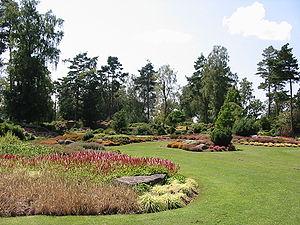
Les Jardins de Callunes sont un parc paysager et botanique implanté à Ban-de-Sapt dans les Hautes-Vosges, à 550 mètres d'altitude. Les plantes ornementales rustiques y sont les plus nombreuses, callunes et autres bruyères en tête.
Le tourisme dans les Vosges a, depuis le XIXᵉ siècle, ses lettres de noblesse de « tourisme familial » du fait des activités praticables dans le département, surtout dans la partie montagneuse du Massif des Vosges, mais il exprime aujourd’hui plus largement son éventail de possibilités d’accueil en valorisant ses sites et en faisant valoir son histoire et son patrimoine industriel.
Ban-de-Sapt est une commune française située dans le département des Vosges, en région Grand Est.